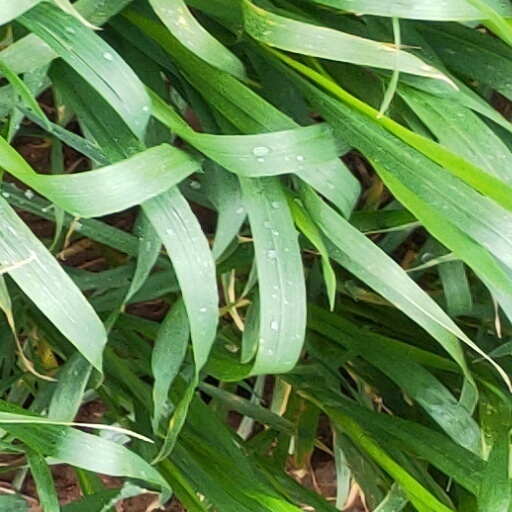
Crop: wheat